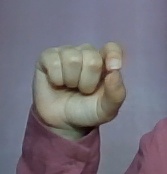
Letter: fa